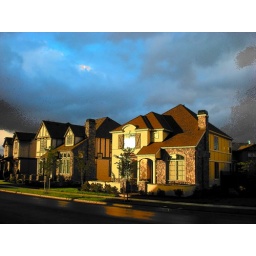
That great yellow house in sunlight